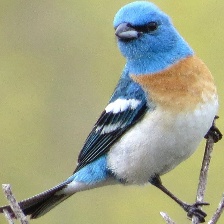
Species: LAZULI BUNTING
Scientific name: PASSERINA AMOENA
ImageNet parent category: indigo_bunting